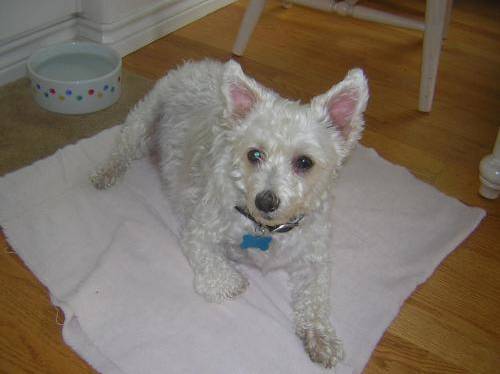
Label: dog